Arbeitsamt in occupied Poland

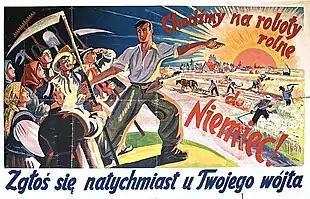
German propaganda poster encouraging voluntary departures for agricultural work in Germany

"Arbeitsamt" in occupied Poland were employment offices that were established by the Nazi German authorities in the occupied Polish territories during World War II.